Raphael M. Bonelli

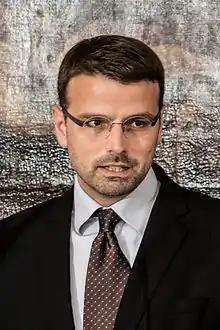
Raphael Bonelli in 2011

Raphael M. Bonelli (born September 10, 1968 in Schärding in Austria) is an Austrian neuroscientist and psychiatrist.